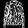
Label: Shirt